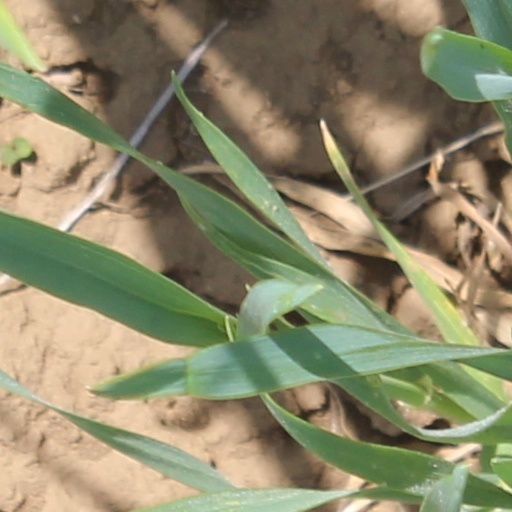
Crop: wheat